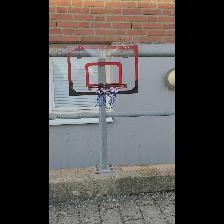
Label: NonHuman